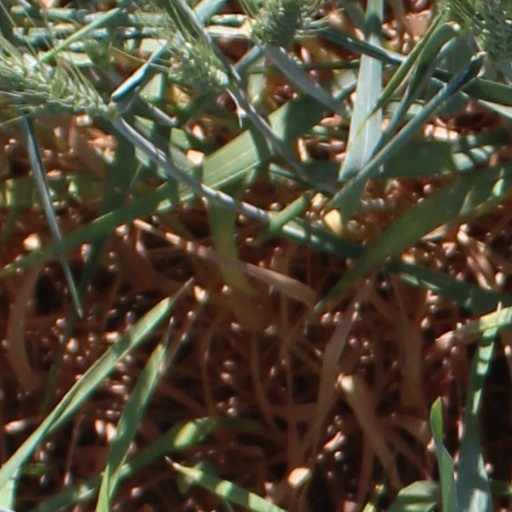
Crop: wheat